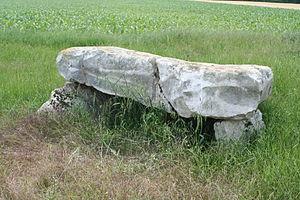
Le dolmen situé sur la commune de Congerville-Thionville This building is classé au titre des Monuments Historiques. It is indexed in the Base Mérimée, a database of architectural heritage maintained by the French Ministry of Culture,
Les sites mégalithiques de l'Essonne sont assez peu nombreux. Bien qu'ils soient concentrés près des rivières, cette implantation des mégalithes est une conséquence plus géologique que culturelle, au même titre que l'usage quasi-exclusif du grès. La grande originalité du patrimoine mégalithique du département tient à l'abondance des polissoirs alors que les dolmens y sont très rares.
Congerville-Thionville est une commune française située à soixante kilomètres au sud-ouest de Paris dans le département de l'Essonne en région Île-de-France.
Le Grès de Linas, appelé aussi dolmen de Thionville, est un dolmen situé sur la commune de Congerville-Thionville, dans le département de l'Essonne.